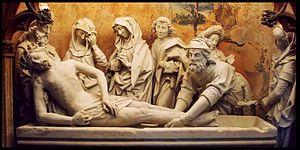
Collégiale Saint-Vincent - Mise au tombeau
Soignies est une ville francophone de Belgique, située en Région wallonne, chef-lieu d'arrondissement en province de Hainaut. La ville de Soignies est une cité millénaire fondée au VIIᵉ siècle par Vincent Madelgaire. L'entité de Soignies est composée depuis la fusion des communes en 1977 des villages d'Horrues, de Naast, de Thieusies, de Casteau, de Neufvilles et de Chaussée-Notre-Dame-Louvignies. Soignies est considérée comme le centre européen de la pierre de taille.
La liste des biens classés de la Communauté française de Belgique est une liste de biens considérés comme exceptionnels situés en Région wallonne et en Région de Bruxelles-Capitale.
La Collégiale Saint-Vincent est un édifice religieux catholique sis au cœur de la ville de Soignies, en Belgique. Remplaçant une église primitive du VIIe siècle et dédiée à saint Vincent de Soignies, l’édifice actuel - dans ses parties les plus anciennes -- date du XIe siècle. Devenue 'collégiale' à une date inconnue, l’église est paroisse principale de la ville de Soignies. Elle est inscrite au Patrimoine majeur de Wallonie.